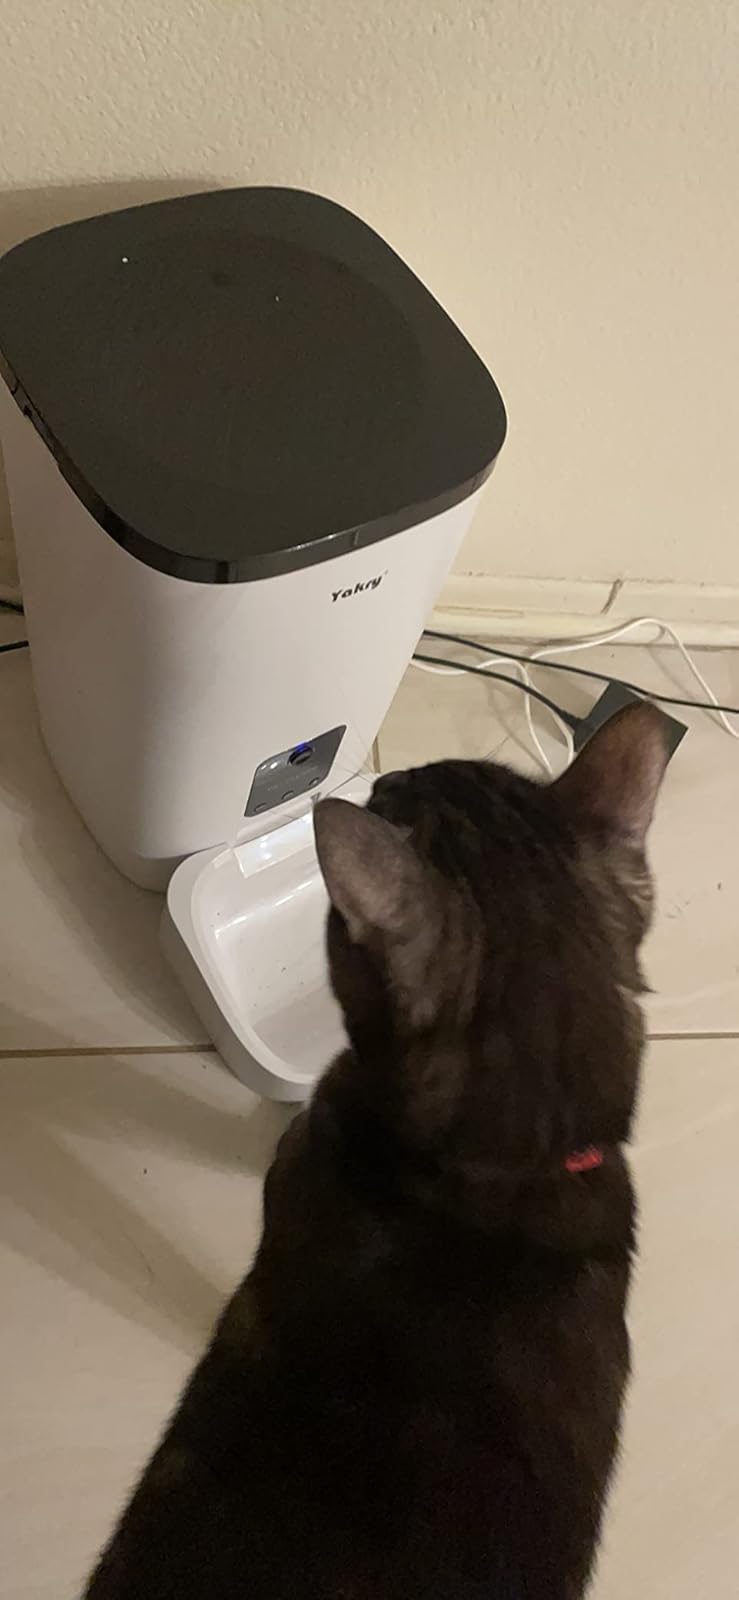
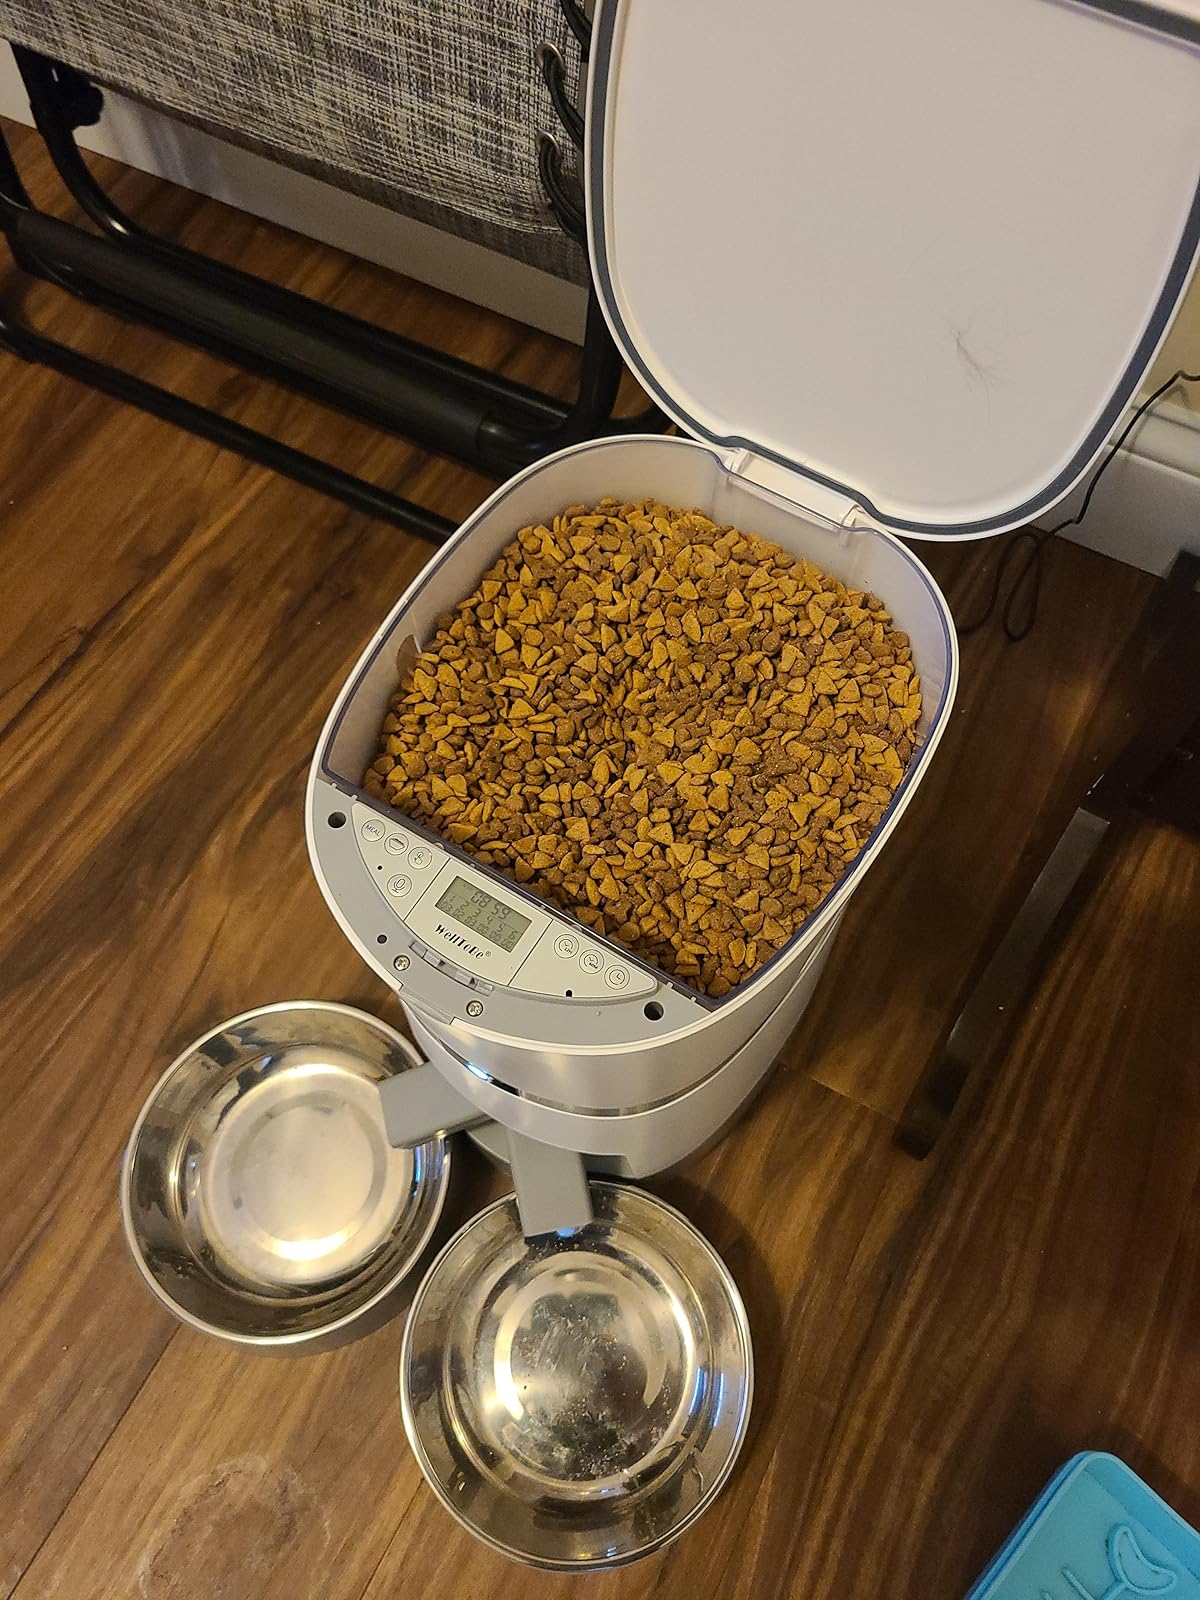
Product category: items_feeder
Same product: no